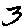
Label: 3